Windows wait cursor

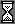
The older "hourglass cursor", used in Windows 9x, Windows NT 4.0, Windows 2000 and Windows XP.

From Windows 1.0 to Windows XP, it was represented by an hourglass. Windows Vista introduced a new, animated wait cursor. The wait cursor in Windows 7 was almost identical. It is possible, however, to change the appearance of the cursor into the original hourglass cursor. Windows 8 introduced a new flat wait cursor, which is light blue on dark blue and removes the fade and the particles from the animated part.